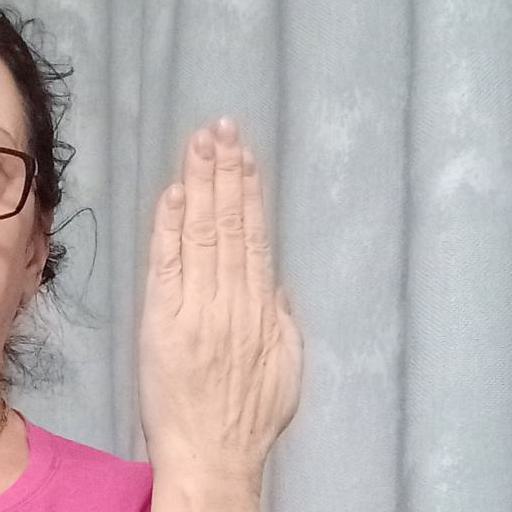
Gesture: stop_inverted